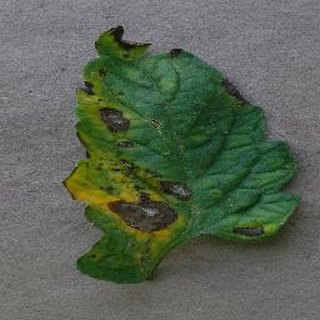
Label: tomato_early_blight